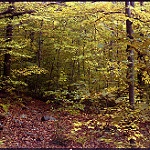
Scene: Outdoor